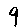
Label: 9